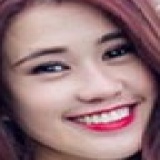
diễn viên Ngọc Thảo